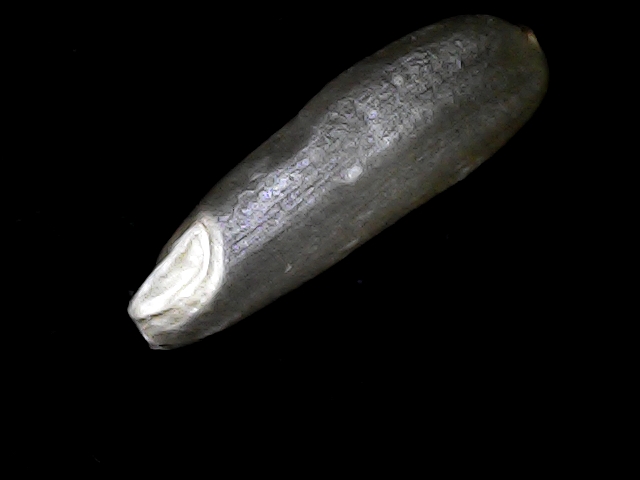
Rice variety: BD49